Mercedes-Benz L 319

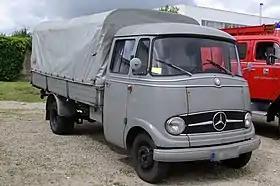
Mercedes-Benz L 319 platform with tarpaulin

The Mercedes-Benz L 319 is a light commercial vehicle built by Mercedes-Benz between 1955 and 1968. Larger than a standard delivery van, but smaller than a conventional light truck of the period, it was the manufacturer's first model in this class. The vehicle was offered with a range of van and truck bodies. Special application and minibus (O 319) variants were also available.